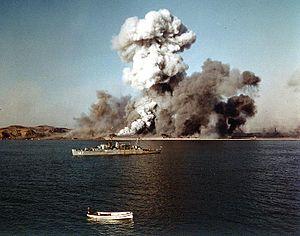
L'histoire de l'United States Navy, marine militaire des États-Unis, se divise en deux grandes périodes : l'Old Navy, une flotte relativement petite mais respectée qui a apporté un grand nombre d'innovations comme l'utilisation des cuirassés durant la guerre de Sécession, et la nouvelle marine, la New Navy, résultat d'un effort de modernisation commencé dans les années 1880 et qui aboutit à la constitution de la plus grande marine au monde dans les années 1920.